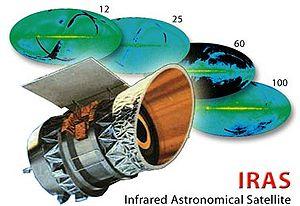
Vue d'artiste du satellite IRAS, superposé aux cartes réalisées par le satellite. Tiré d'un site de la NASA [1], donc du domaine public.
Un télescope spatial est un télescope placé au-delà de l'atmosphère. Le télescope spatial présente l'avantage par rapport à son homologue terrestre de ne pas être perturbé par l'atmosphère terrestre. Celle-ci déforme le rayonnement lumineux dans le visible.
Une sphère de Dyson est une mégastructure hypothétique décrite en 1960 par le physicien et mathématicien américano-britannique Freeman Dyson, dans un court article publié dans la revue Science et intitulé Search for Artificial Stellar Sources of Infrared Radiation. Cette structure d'astro-ingénierie consiste en une sphère de matière, artificielle et creuse, située autour d’une étoile et conçue pour en capturer presque toute l’énergie émise, pour une utilisation industrielle. Dyson nomme également cette structure biosphère artificielle.
Infrared Astronomical Satellite était un télescope spatial dont l'objectif de réaliser un relevé complet des sources émettant dans les fréquences infrarouge 12, 25, 60 et 100 µm. IRAS était un projet associant la NASA, NIVR et le SERC. Le télescope spatial est placé sur une orbite héliosynchrone le 25 janvier 1983. Il fonctionne durant dix mois jusqu'à l'épuisement de l'hélium liquide qui refroidit ses détecteurs qui intervient le 21 novembre 1983. Le satellite se désorbite le 19 novembre 2016.